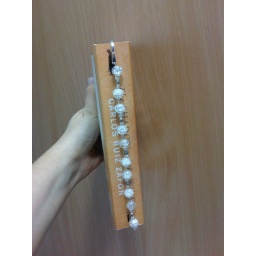
Bookmark in action - clear glass